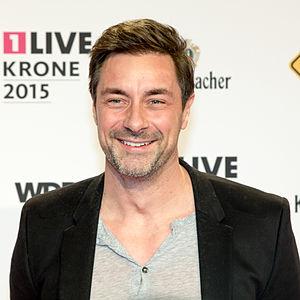
Marco Schreyl, né le 1ᵉʳ janvier 1974 à Erfurt, est un animateur de télévision et de radio allemand.